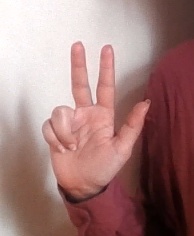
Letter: al